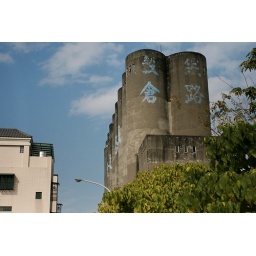
This barn was built for rice storage by railroad office in Taiwan several decades ago. It is abandoned today.